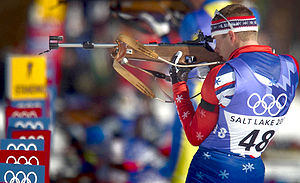
Skiskydning
En amerikansk deltager ved Vinter-OL 2002 under skiskydnings-disciplinen.
Skiskydning, også kaldet biatlon, er en multisportsgren bestående af skidisciplinen langrend og præcisionsskydning med riffel.